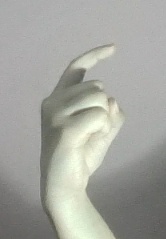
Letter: ra